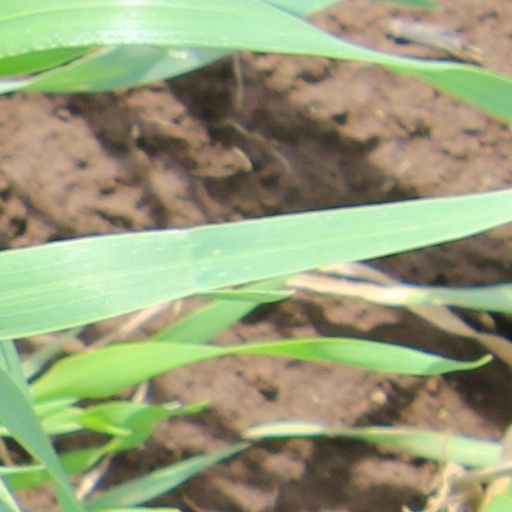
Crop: wheat